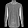
Label: Shirt